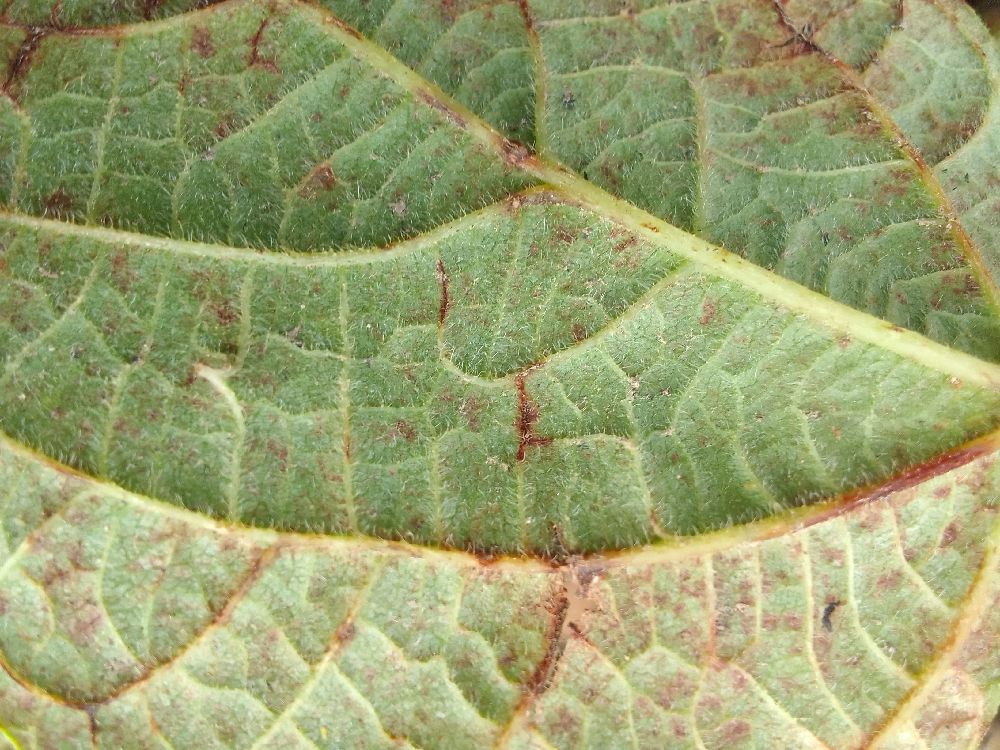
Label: anthracnose